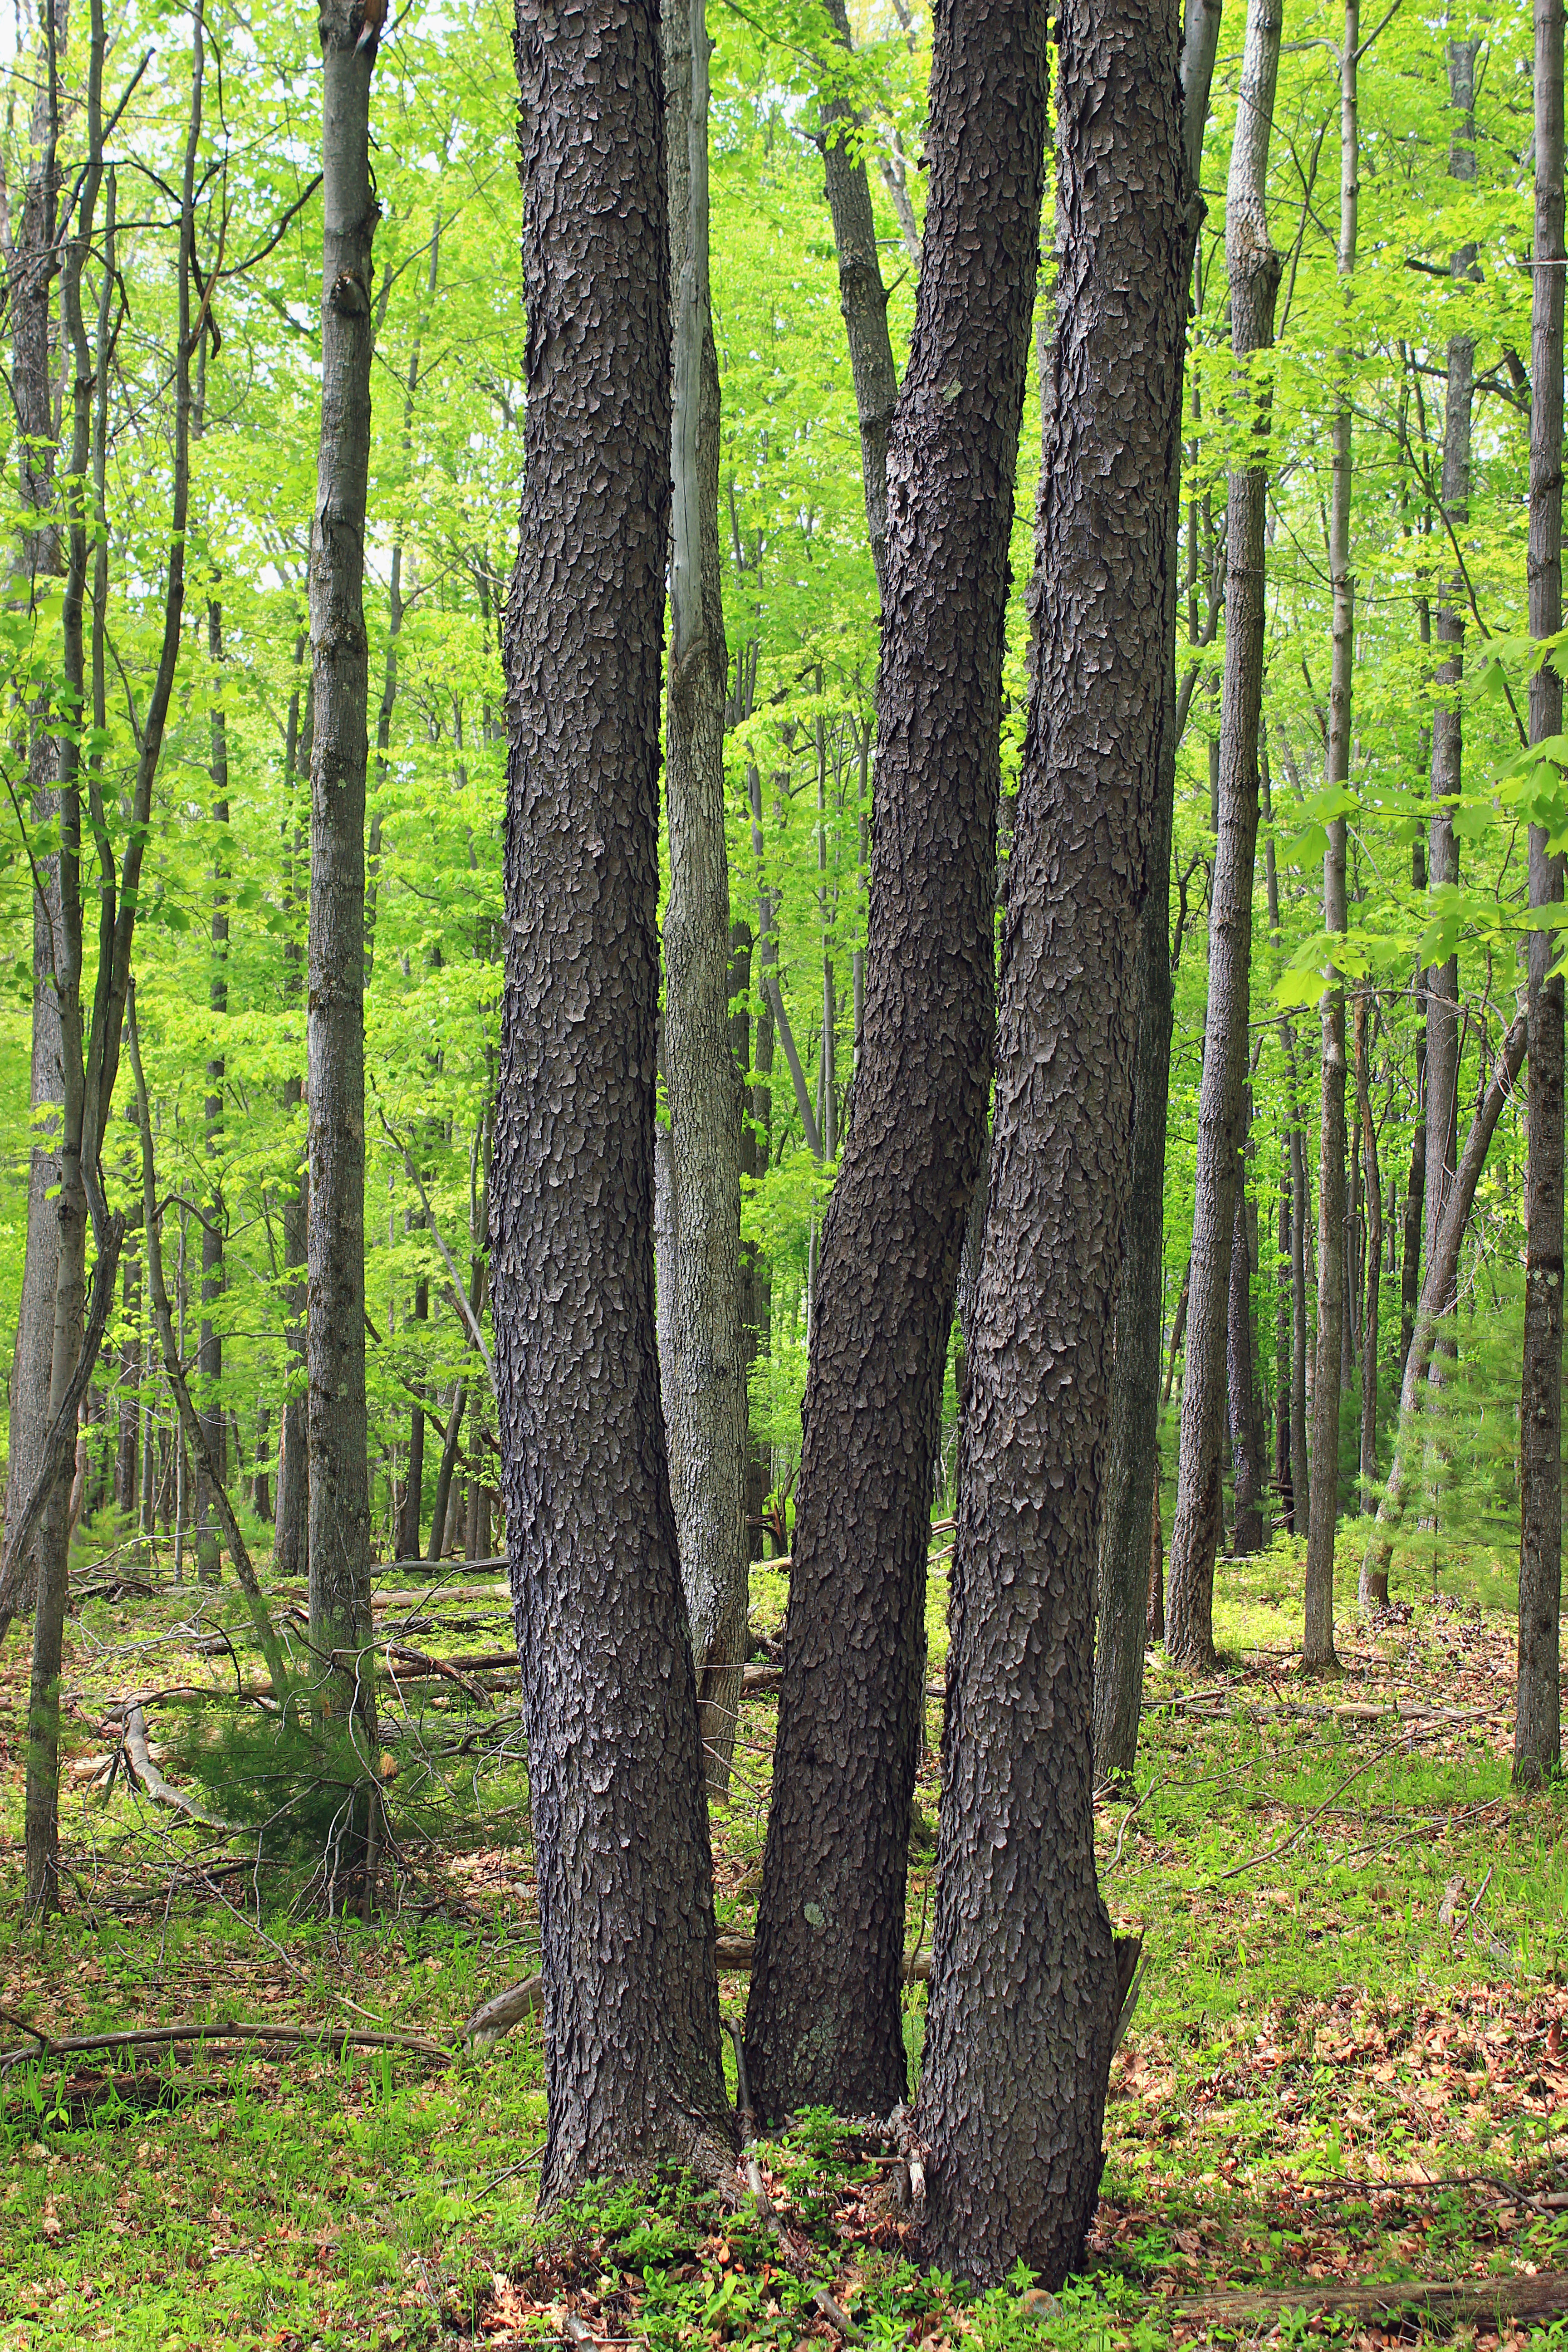
tree, nature, forest, branch, plant, hiking, sunlight, leaf, trunk, spring, green, trees, creativecommons, cool image, spruce, clintoncounty, deciduous, pennsylvaniawilds, blackcherries, prunusserotina, understory, trunks, pennsylvania, sproulstateforest, blackcherry, grove, woodland, habitat, i, ecosystem, flowering plant, biome, old growth forest, natural environment, plant stem, woody plant, temperate broadleaf and mixed forest, temperate coniferous forest, land plant